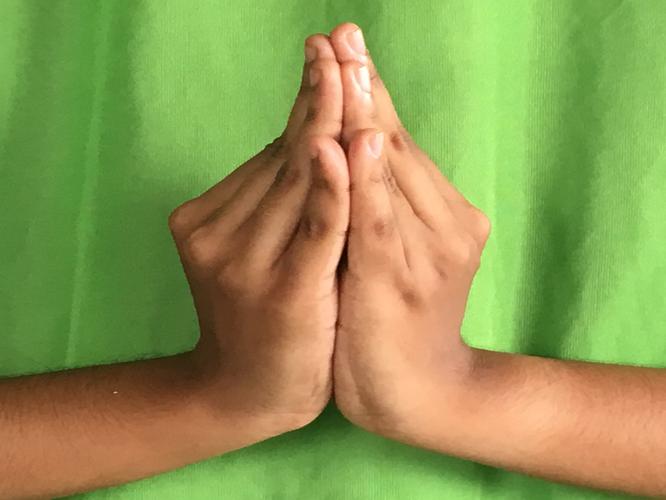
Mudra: Kapotham
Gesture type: double_hand